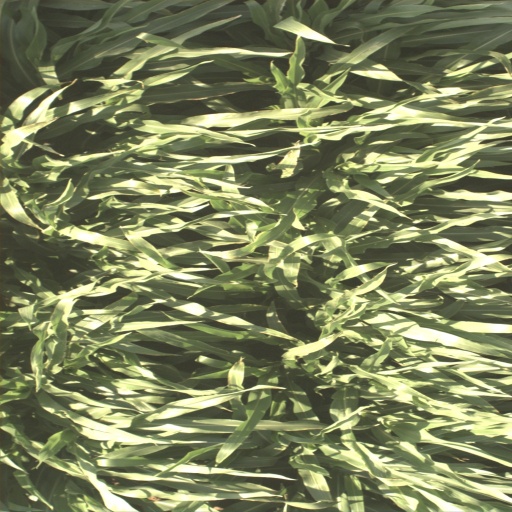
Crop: sorghum